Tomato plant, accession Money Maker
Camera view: vertical (180 deg); turntable rotation: 60 degrees
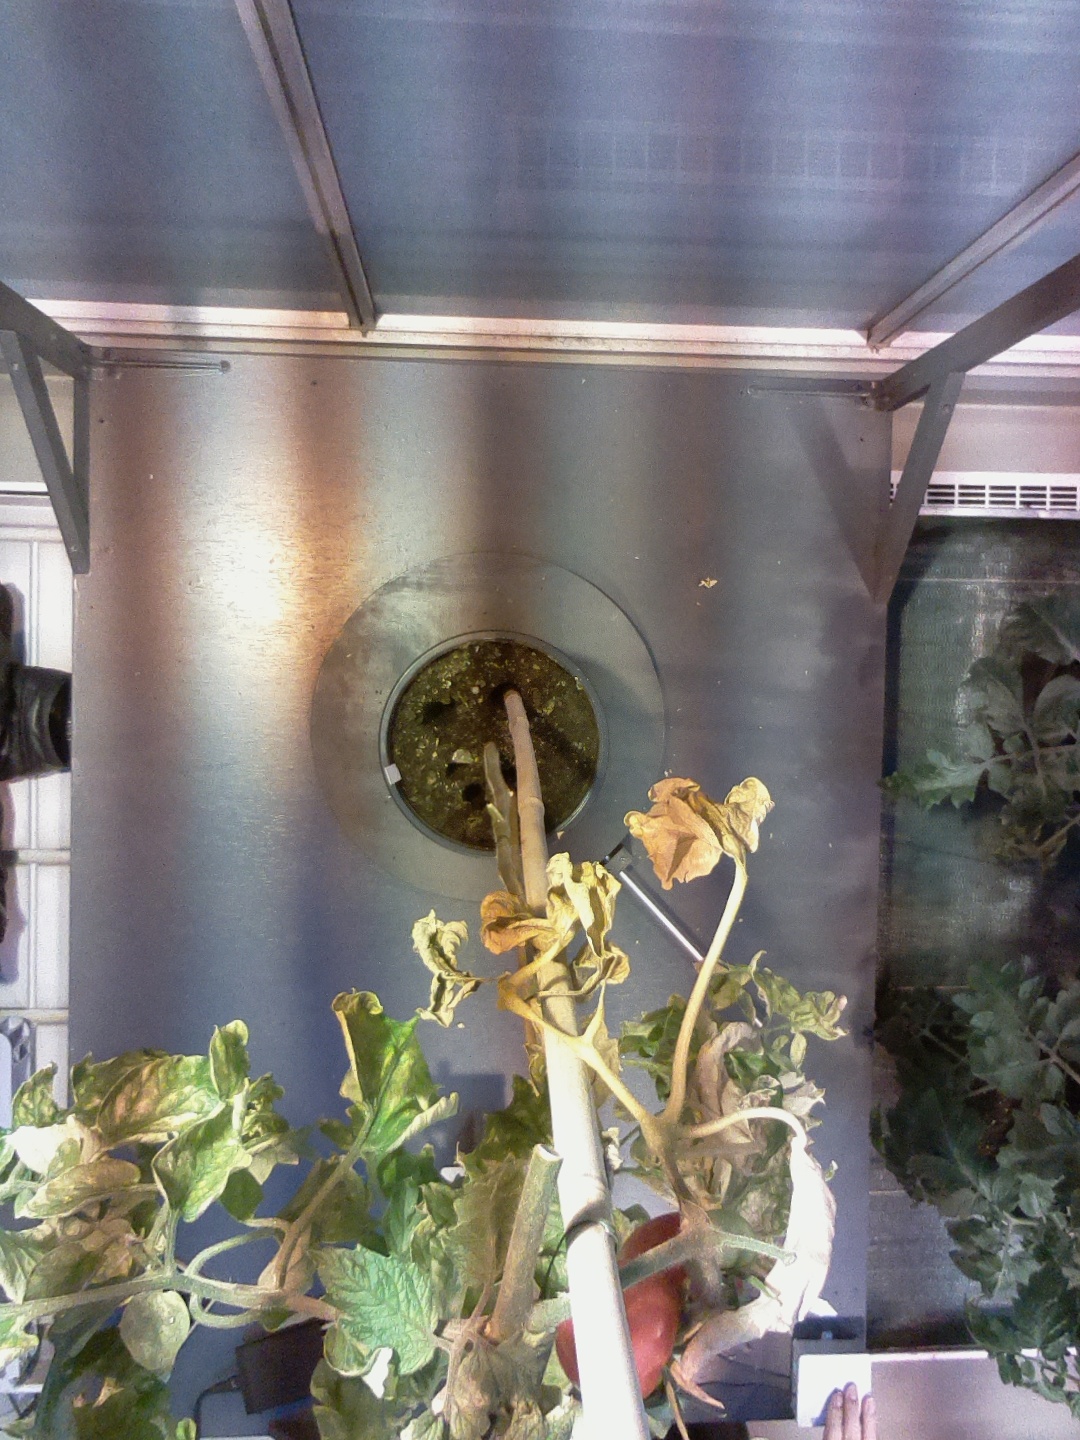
BBCH growth stage 84: 40%-50% of fruits show typical fully ripe color